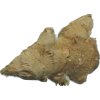
Label: ginger